Arabia Terra

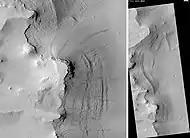
Tikhonravov Basin streaks, as seen by HiRISE. Scale bar is long

Arabia Terra is a large upland region in the north of Mars that lies mostly in the Arabia quadrangle, but a small part is in the Mare Acidalium quadrangle. It is densely cratered and heavily eroded. This battered topography indicates great age, and Arabia Terra is presumed to be one of the oldest terrains on the planet. It covers as much as at its longest extent, centered roughly at with its eastern and southern regions rising above the north-west. Alongside its many craters, canyons wind through the Arabia Terra, many emptying into the large northern lowlands of the planet, which borders Arabia Terra to the north.